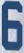
Number: 6